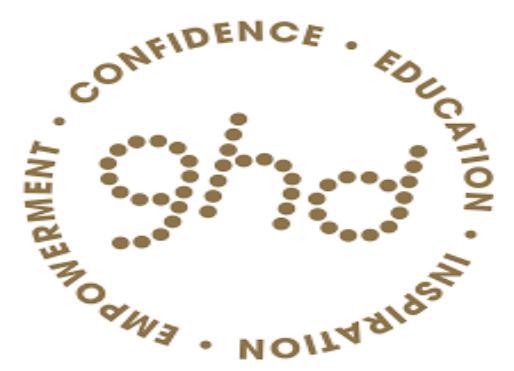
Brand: ghd
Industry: Necessities